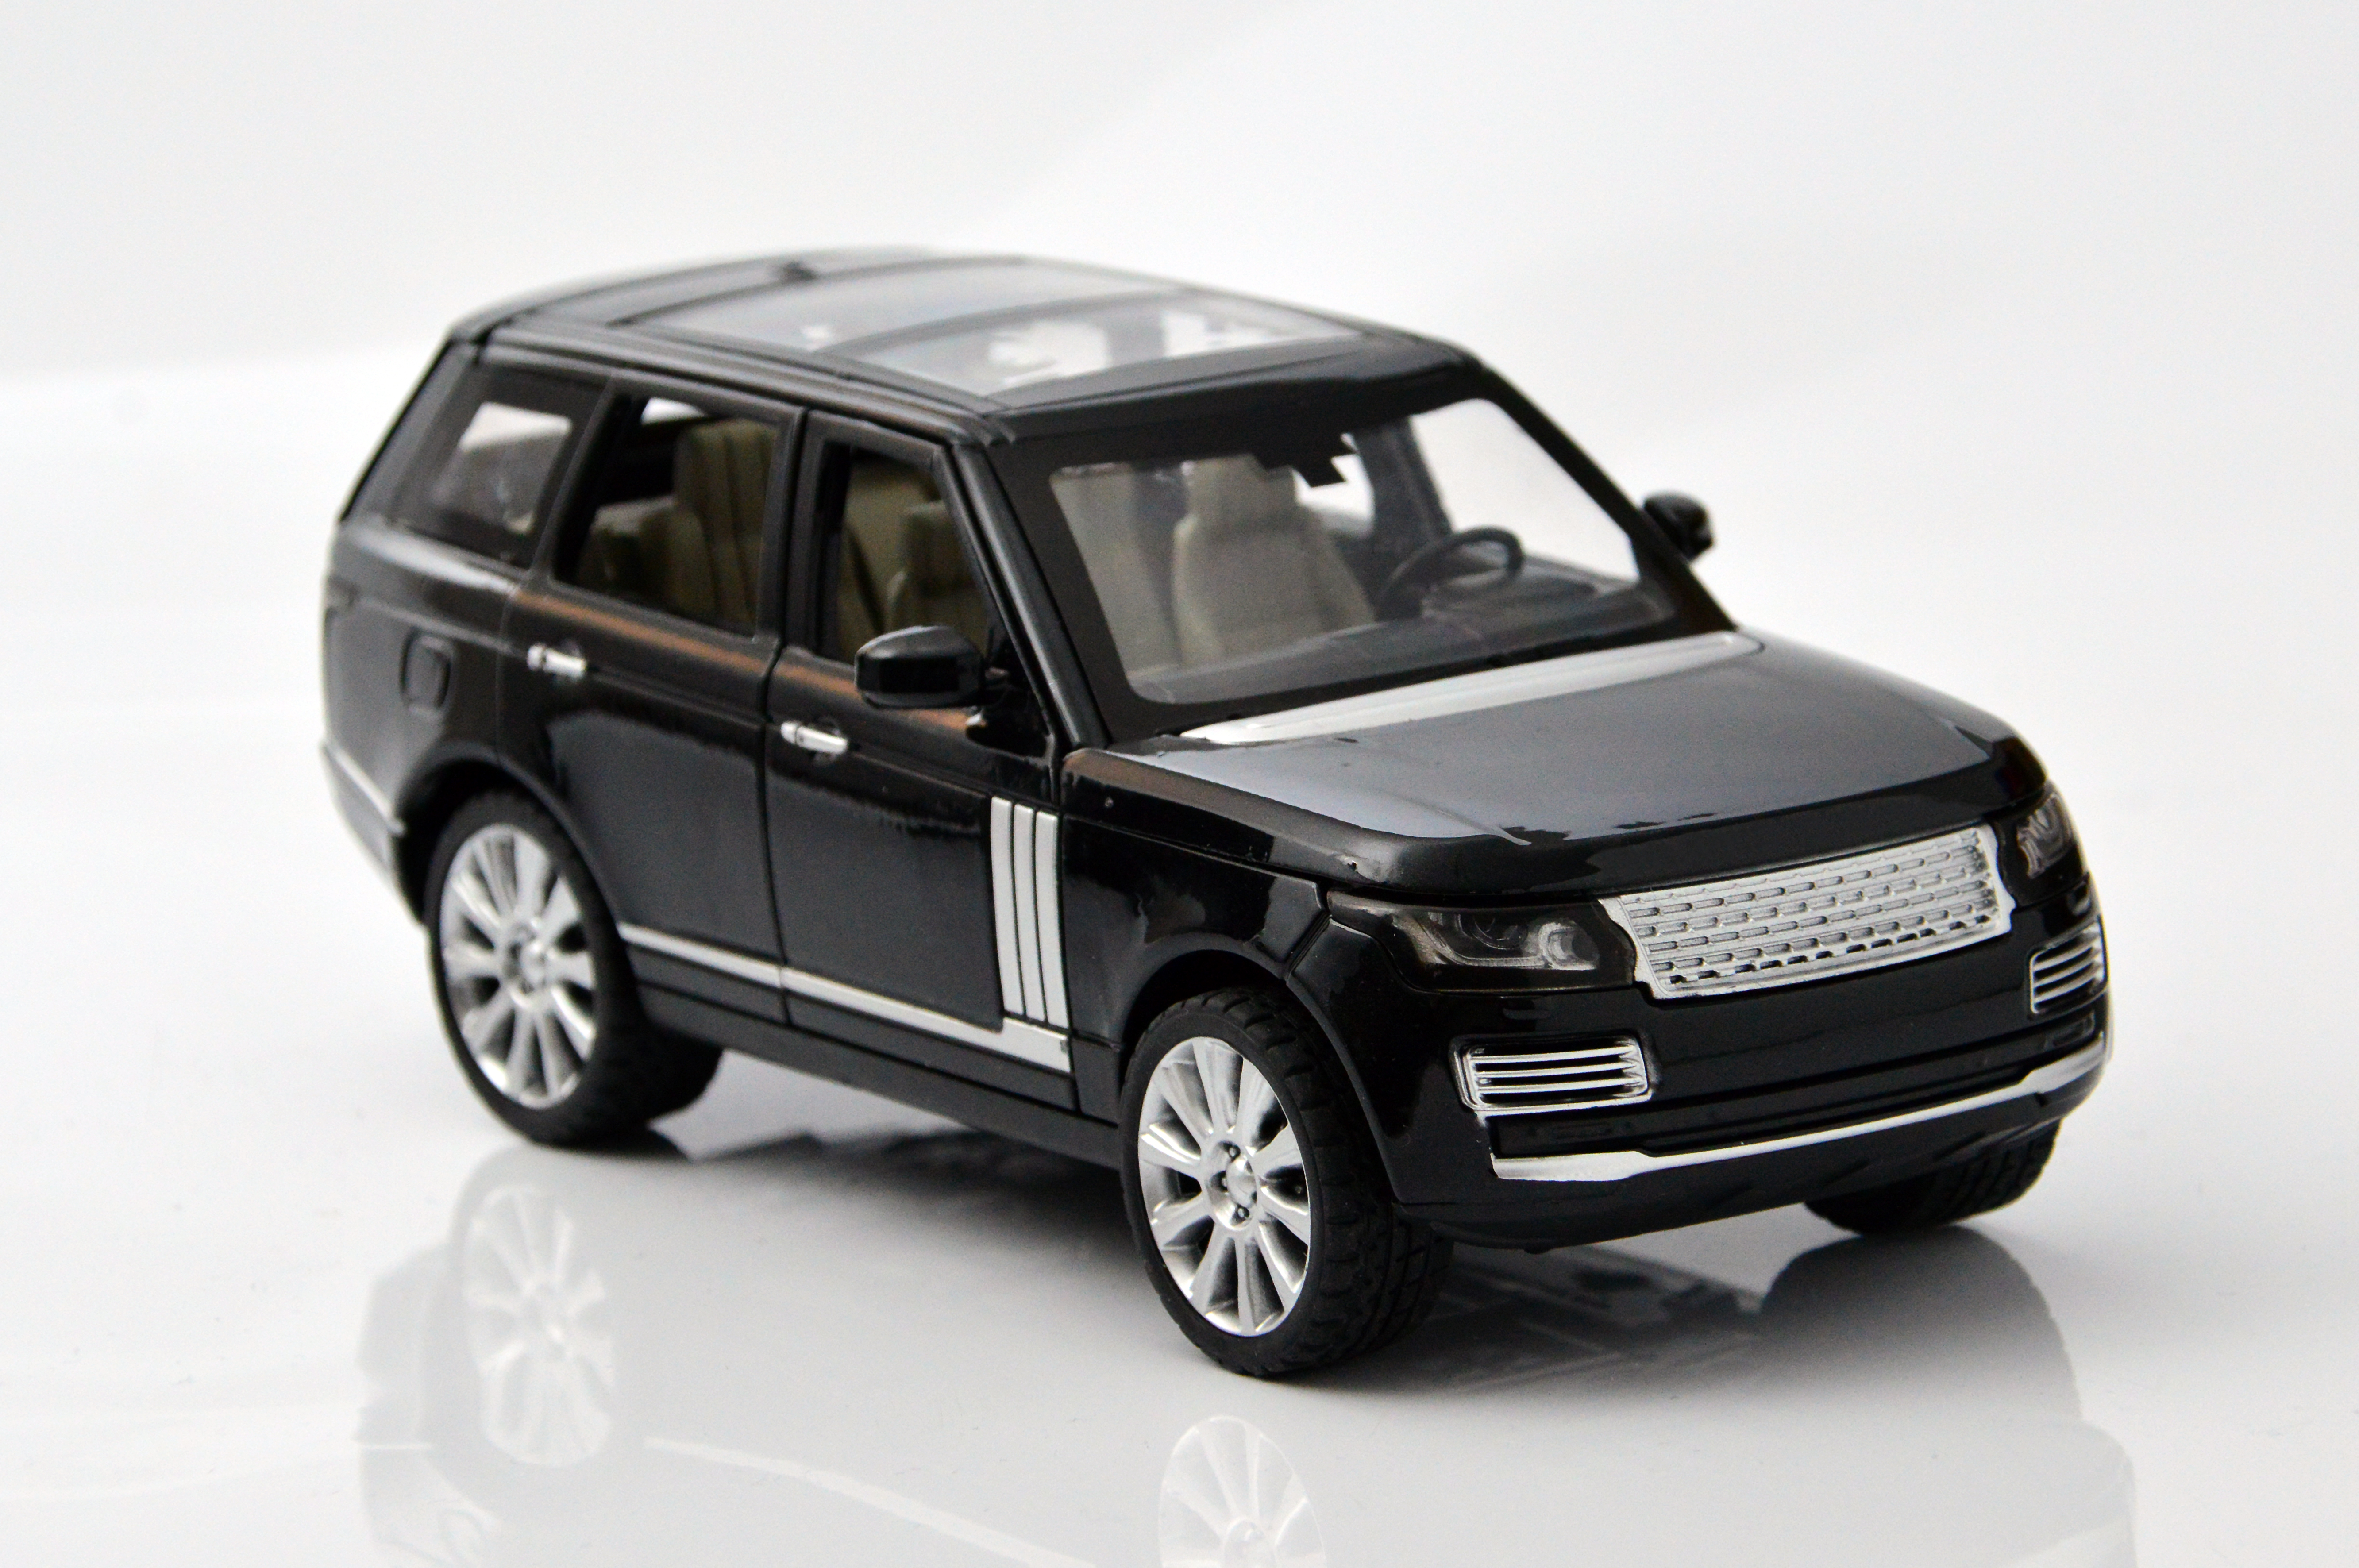
car, exhibition, equipment, model, toy, crash, speed, hobby, track, auto, control, motor, design, business, modern, technology, city, event, classic, river, competition, show, display, sports, motor vehicle, vehicle, sport utility vehicle, automotive design, range rover, model car, automotive wheel system, automotive tire, rim, luxury vehicle, automotive exterior, bumper, wheel, brand, tire, compact car